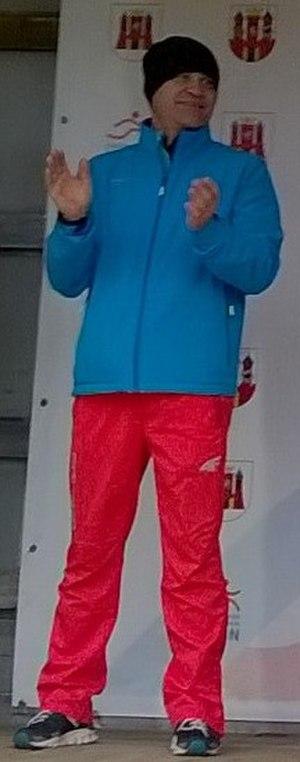
Tomasz Czubak est un athlète polonais spécialiste du 400 mètres.